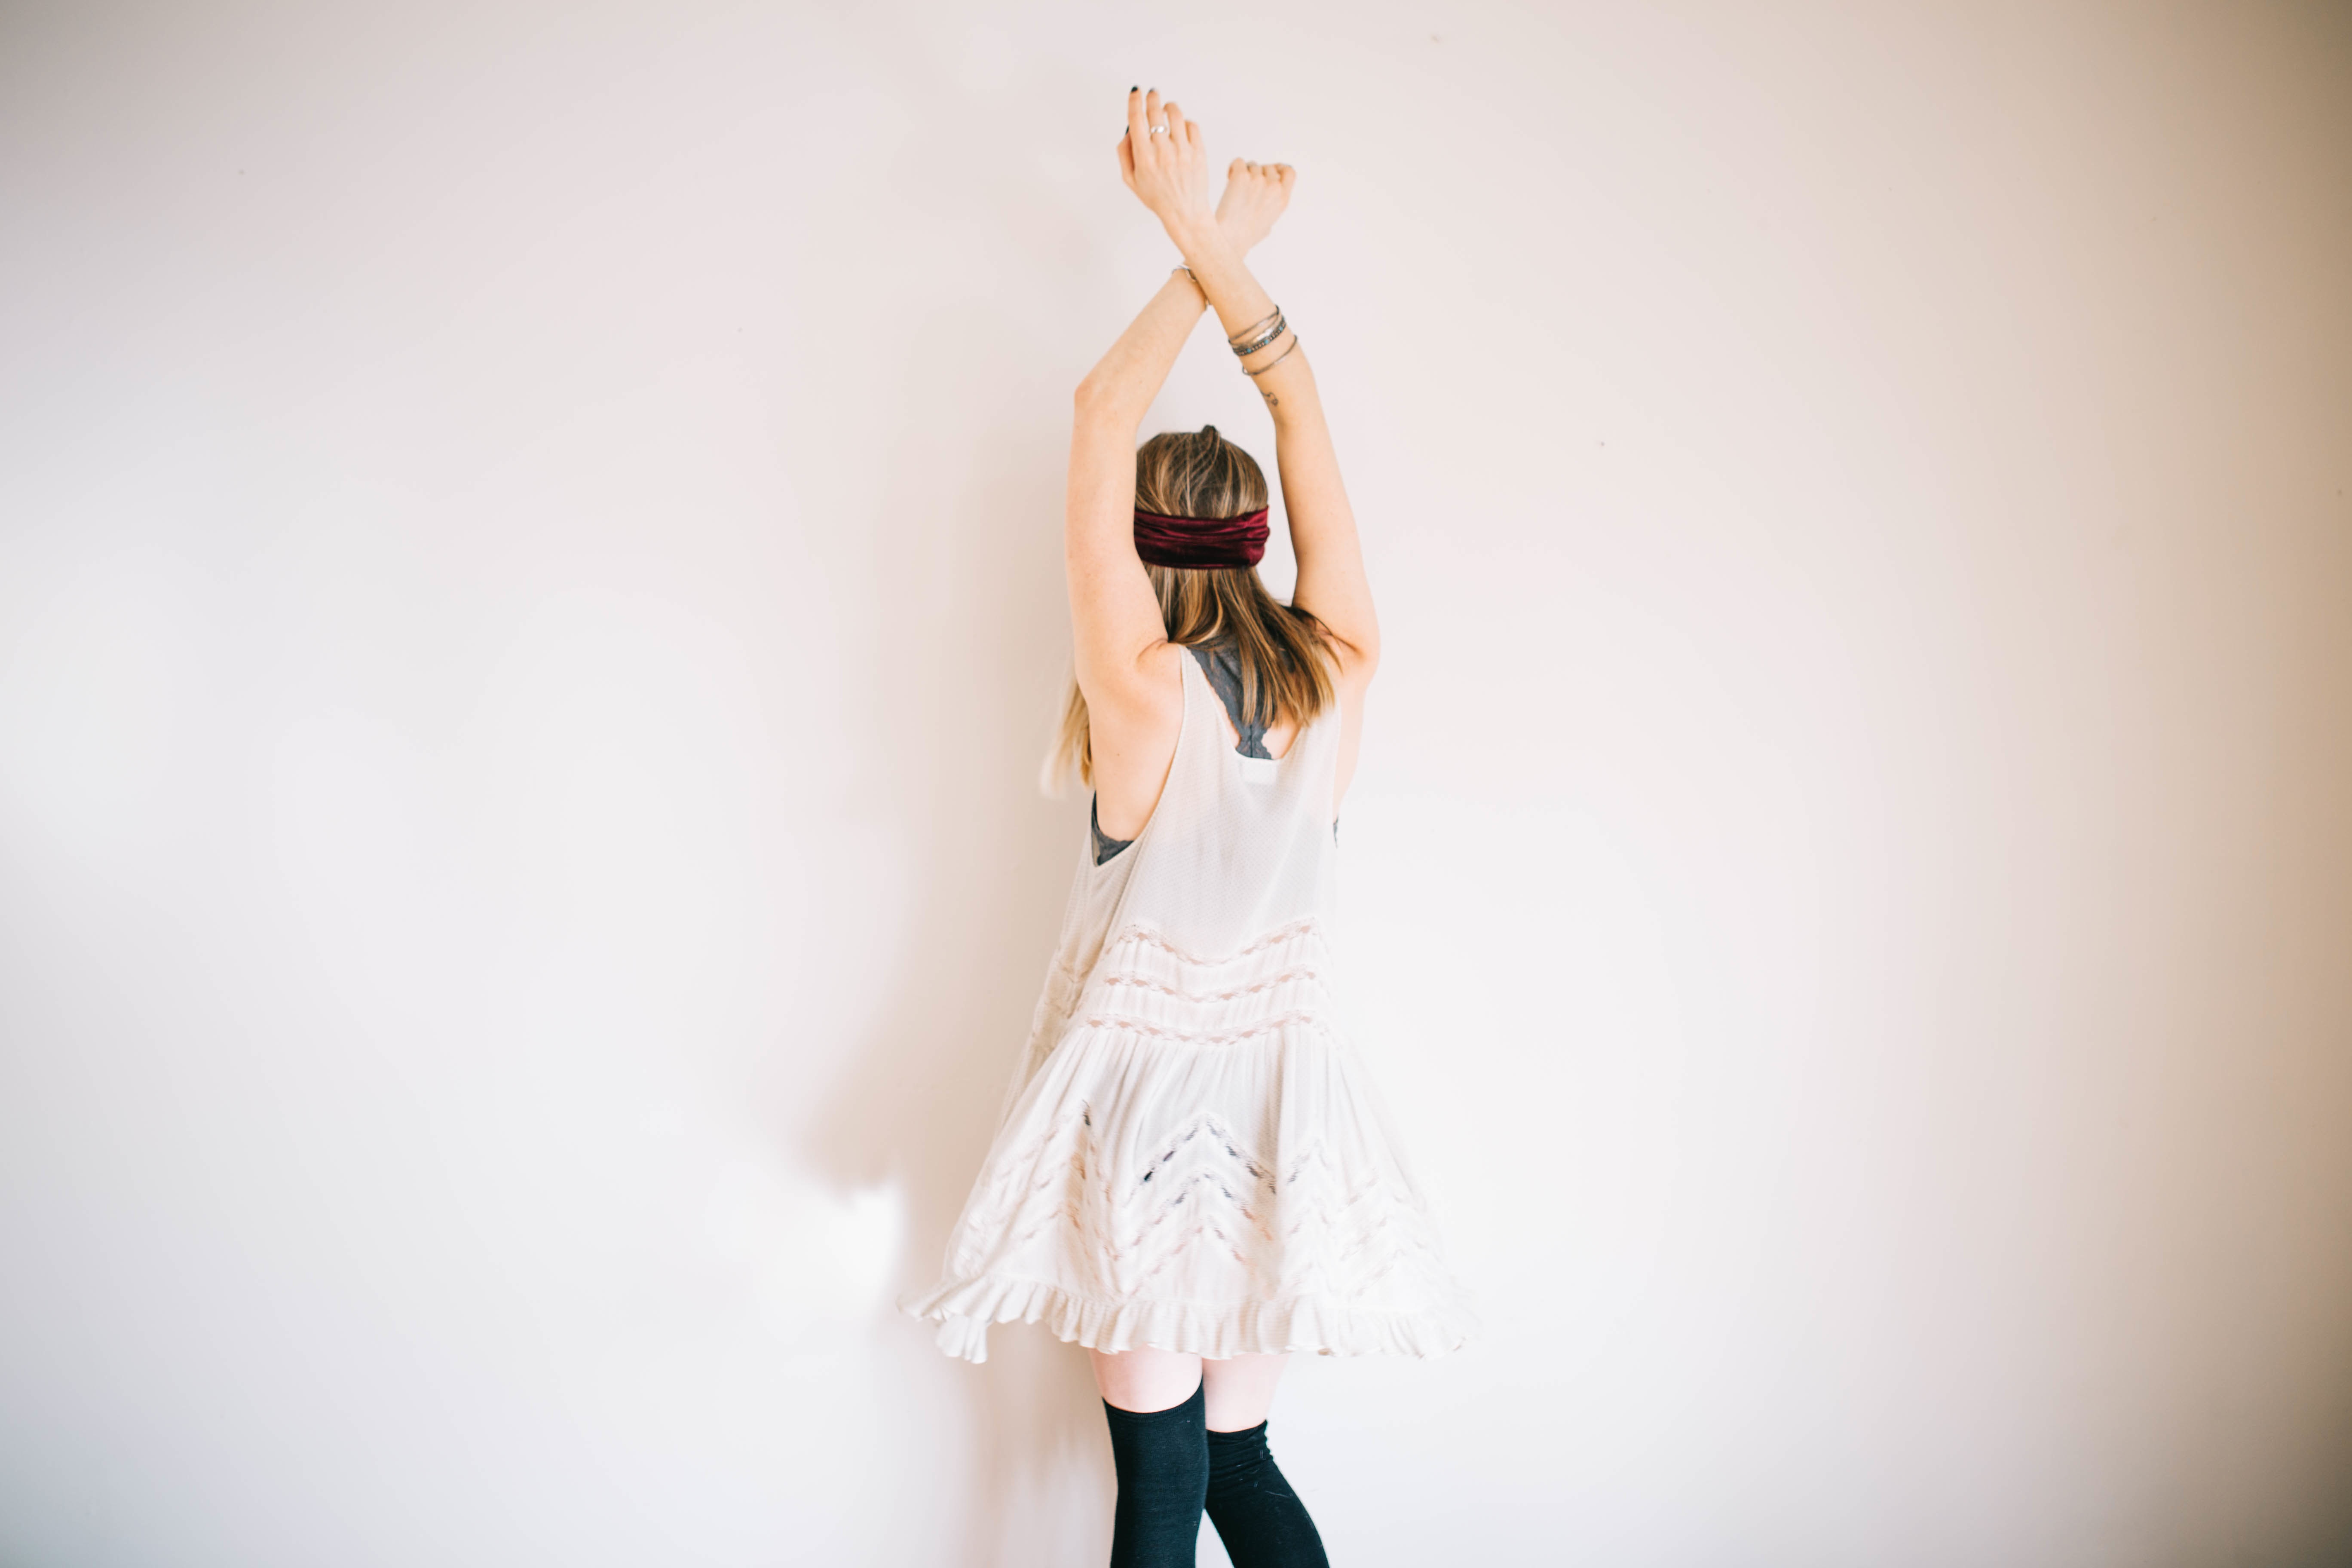
hand, girl, woman, white, photography, dance, model, spring, fashion, clothing, human body, dress, photograph, beauty, dancing, abdomen, photo shoot